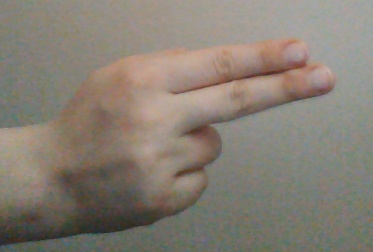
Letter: ain